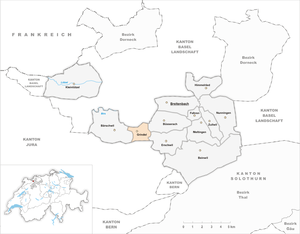
Grindel est une commune suisse du canton de Soleure, située dans le district de Thierstein.